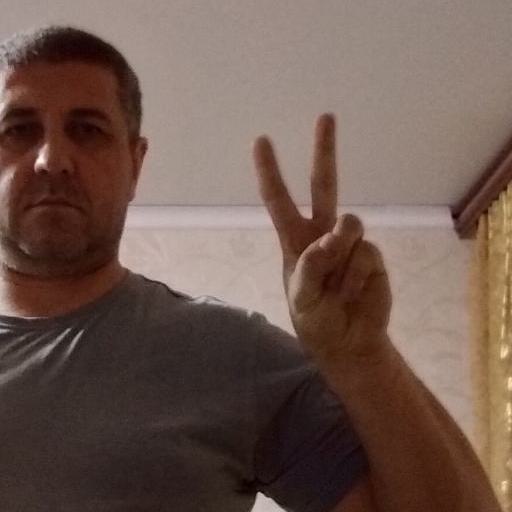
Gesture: peace